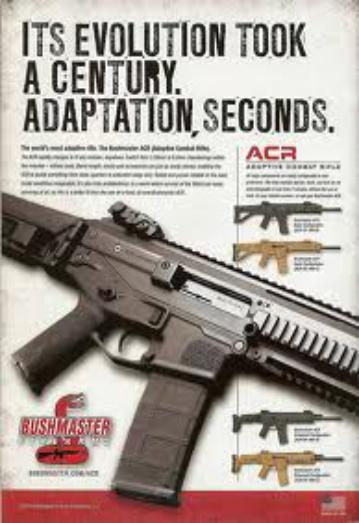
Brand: Bushmaster
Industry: Others